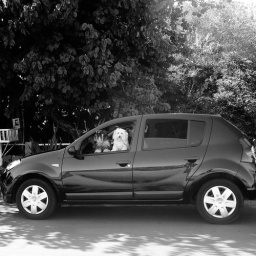
Two dogs in the car